Exeter Cathedral

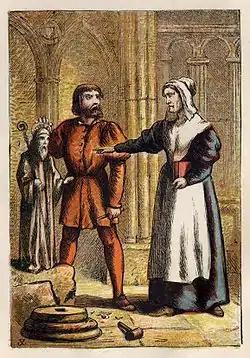
Prest's wife and the Stonemason from an 1887 edition of "Foxe's Book of Martyrs"

The Exeter Cathedral Astronomical Clock is one of the group of famous 14th- to 16th-century astronomical clocks to be found in the west of England. Others are at Wells, Ottery St Mary, and Wimborne Minster.